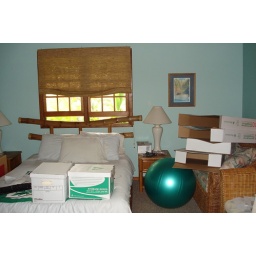
bed / sitting area in studio...boxes optional